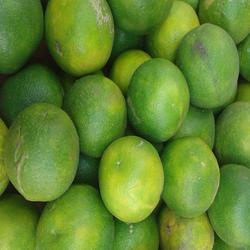
Label: Lemon